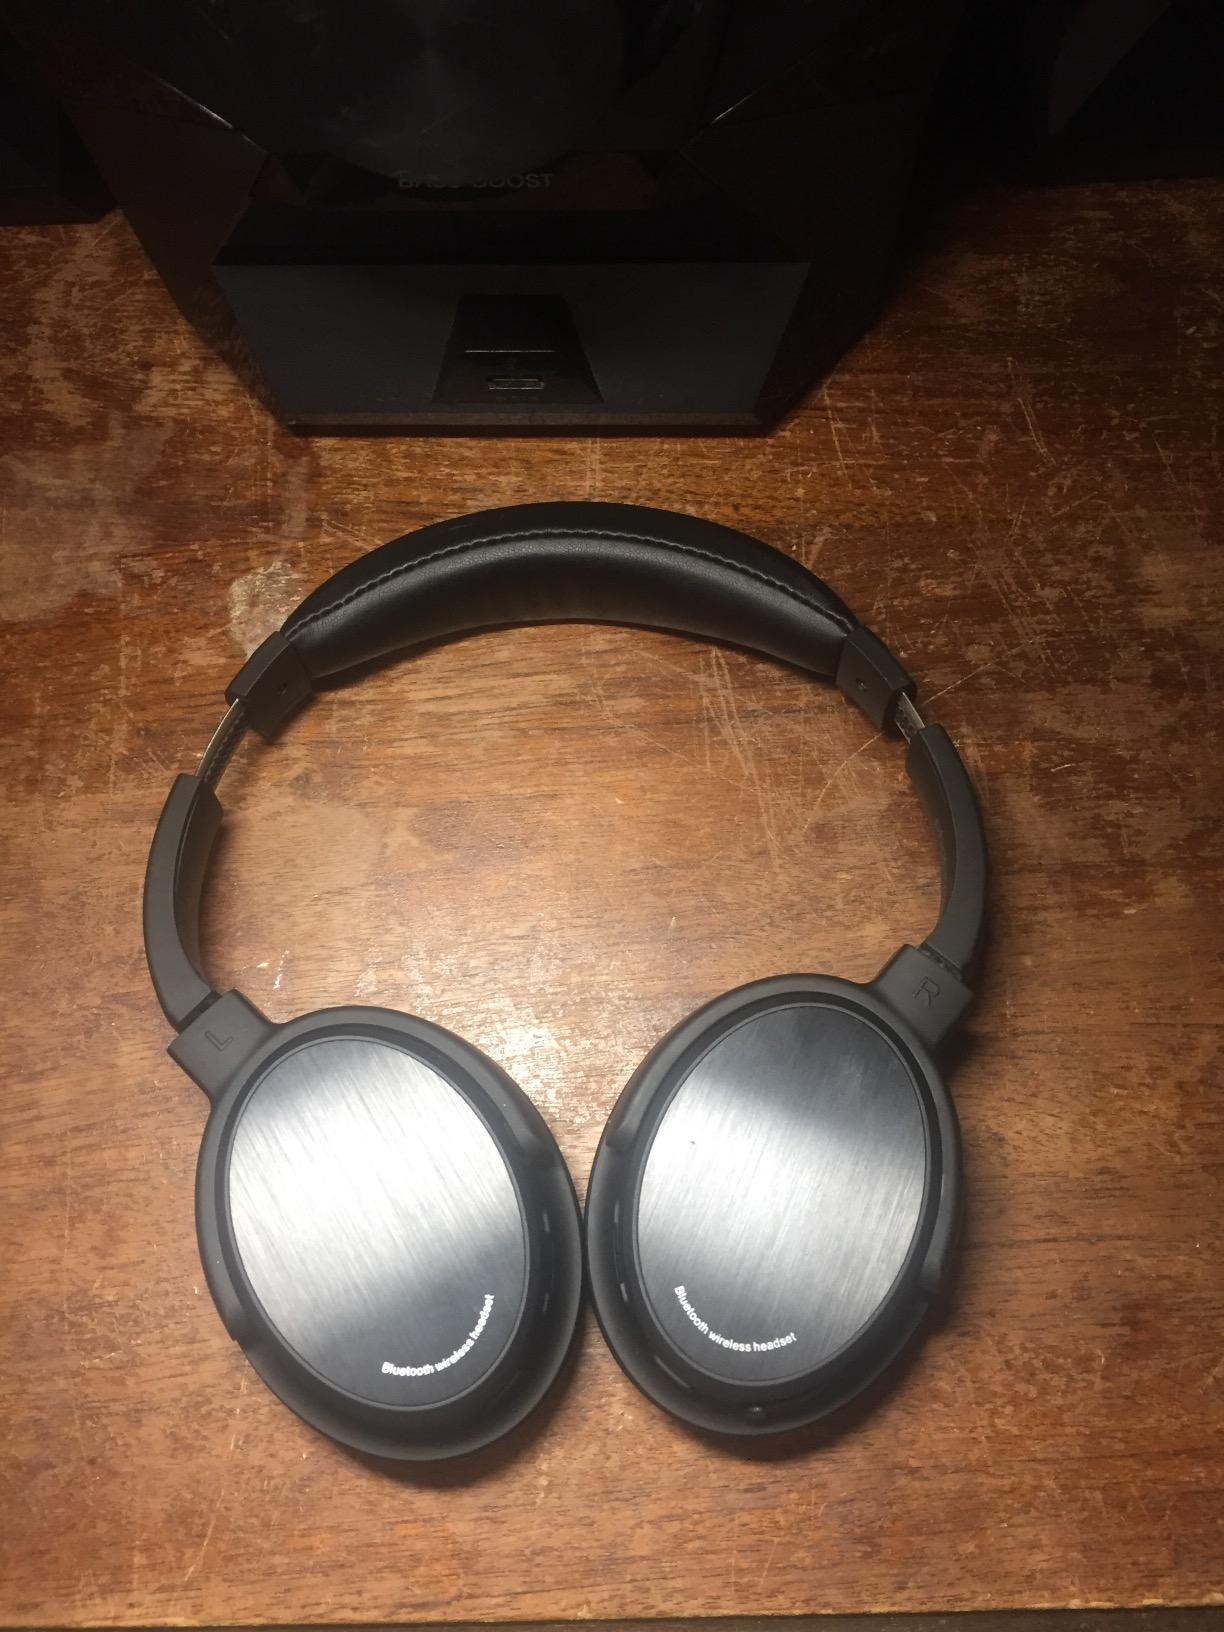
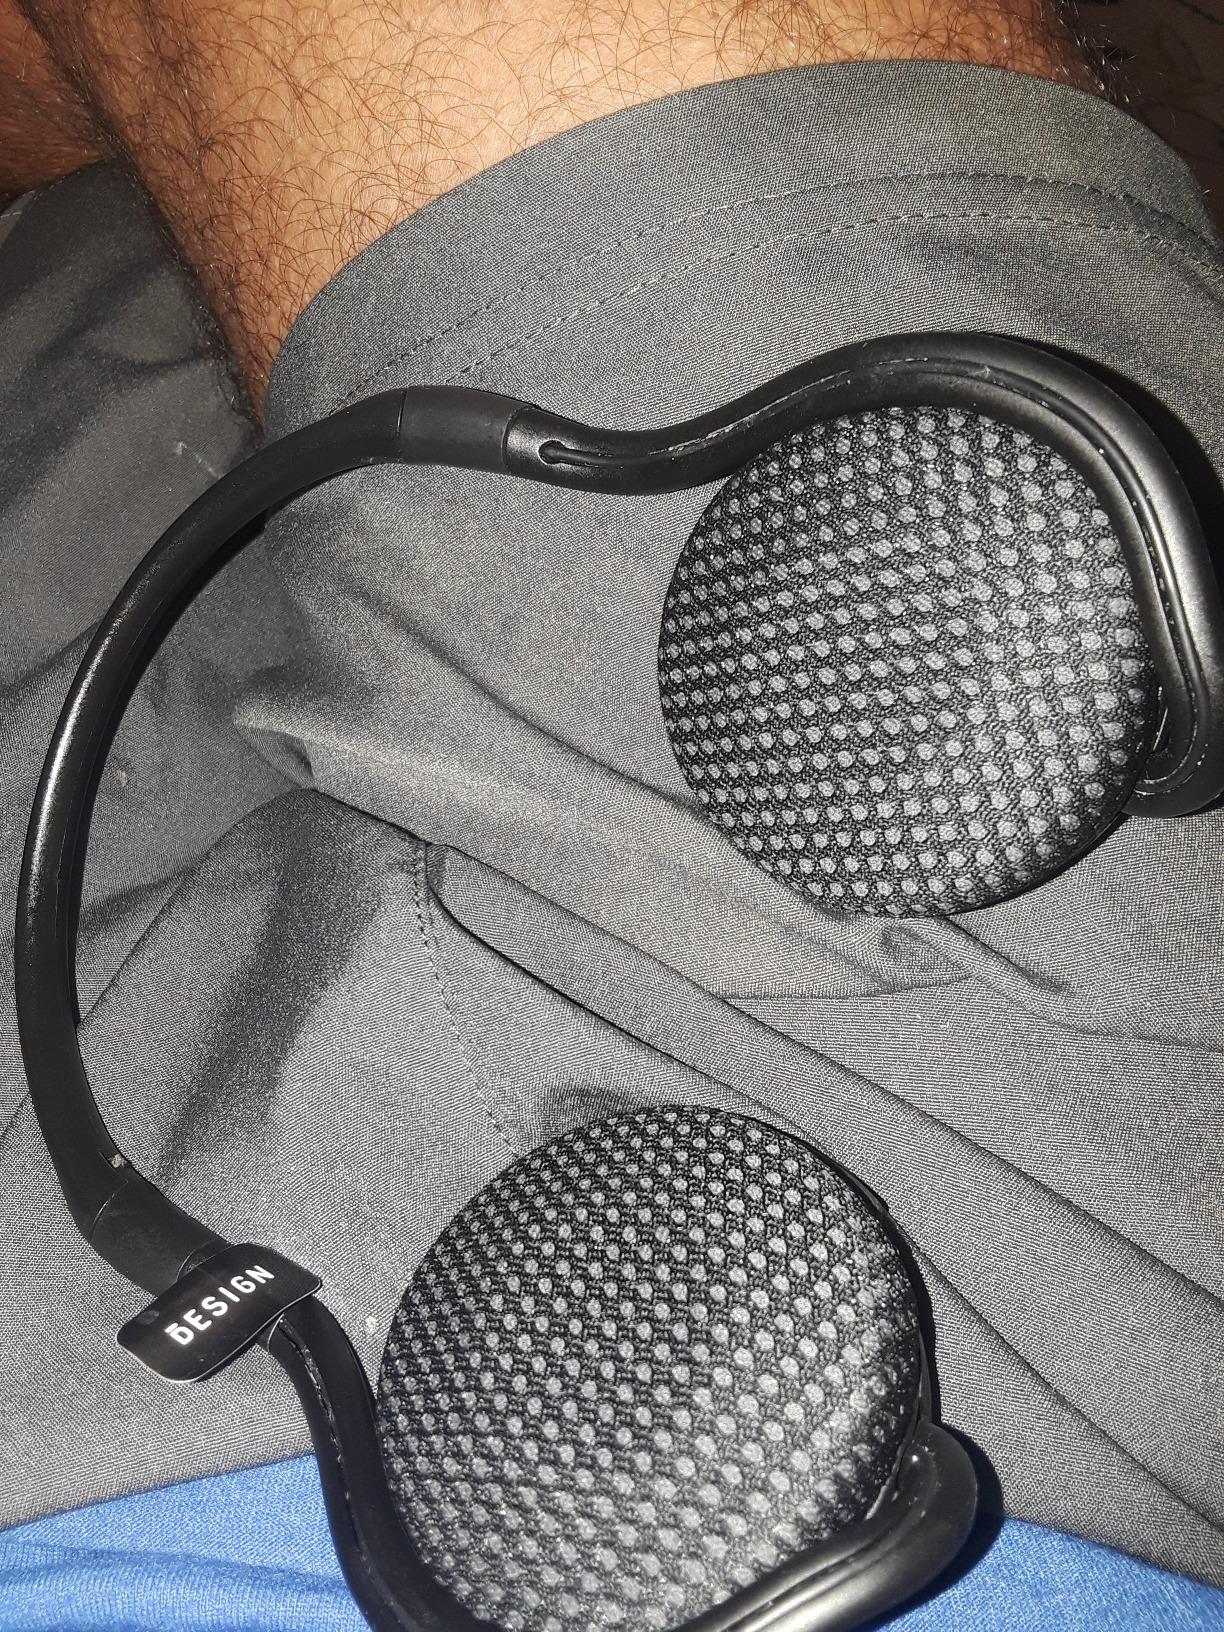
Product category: headphones
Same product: no